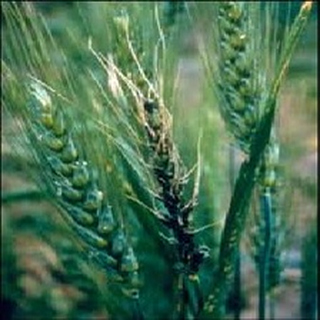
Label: wheat_smut